Third Ward, Houston

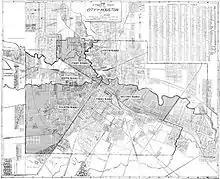
1920 map of the six wards of Houston

Historically, Whites lived in the southern part of Third Ward, while African Americans were economically segregated and lived north of Truxillo Street. By the 1930s the White and Black populations of Third Ward were about even. After World War II White residents and the Temple Beth Israel moved from Third Ward to newly developed suburbs on the southwest side, and Third Ward became mostly African-American. In the post-World War II period a large number of black migrants, many of them from Louisiana and some from East Texas and other areas in the Deep South, settled in Third Ward. The community became characterized by poverty since many of these migrants were unable to get non-menial jobs. In the era of racial segregation, Almeda Road, a road located in Third Ward area that at that time served as a corridor to Downtown Houston, was a busy commercial corridor. The construction of Interstate 45 in the 1950s separated portions of the historic Third Ward from the rest of Third Ward and brought those portions into Downtown.